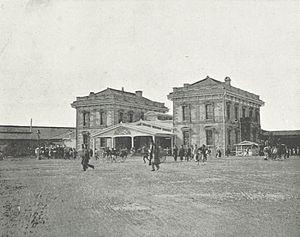
La gare de Shiodome est une ancienne gare ferroviaire de la ville de Tokyo au Japon. Elle est située dans l'arrondissement de Minato, dans le quartier de Shiodome. La gare était le premier terminus de la ligne principale Tōkaidō.